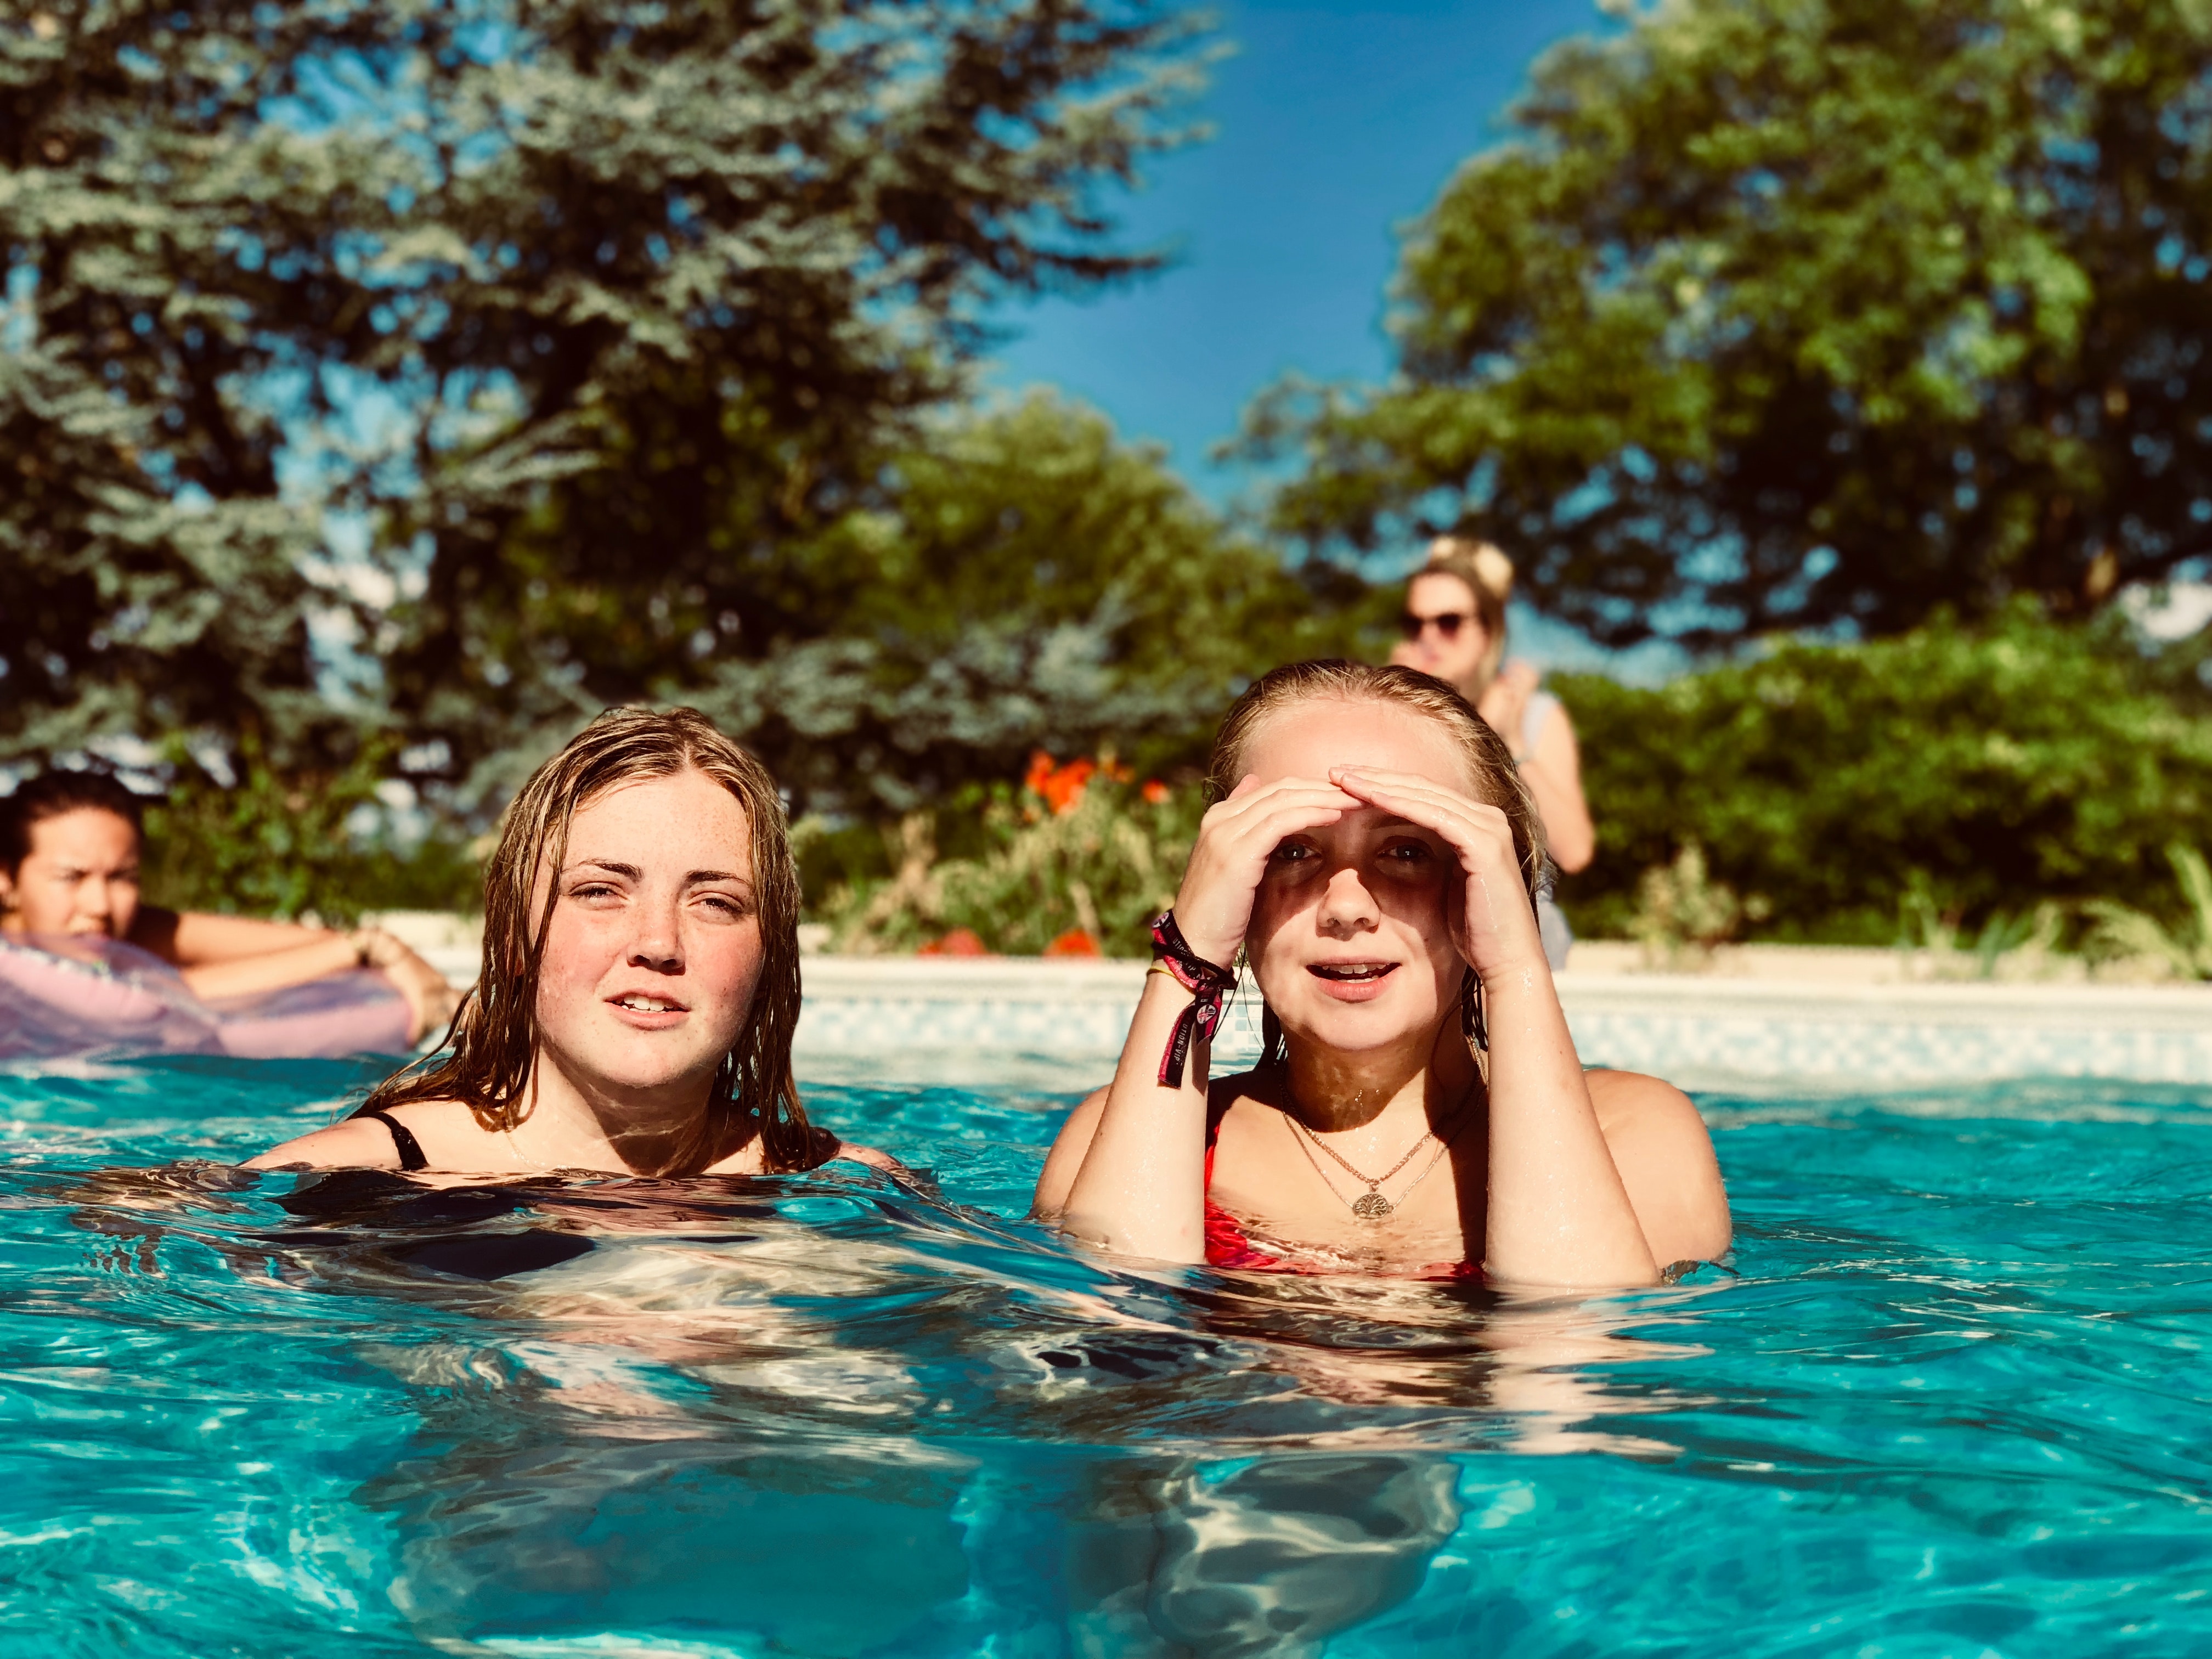
water, fun, swimming pool, leisure, vacation, recreation, summer, swimming, aqua, games, smile, happy, leisure centre, photography, swimwear, pool, spring break, child